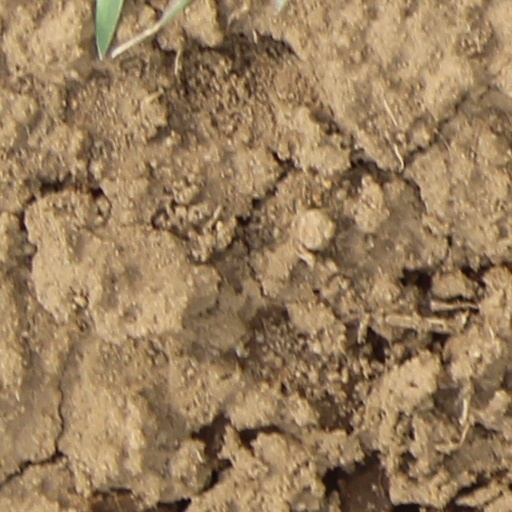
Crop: wheat